Elements, Hong Kong

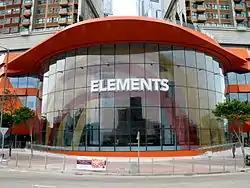

at Union Square, on 1 Austin Road West, West Kowloon, Hong Kong. It is developed and managed by MTR Corporation through its subsidiary Premier Management Service.